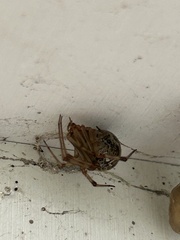
Species: Parasteatoda_tepidariorum